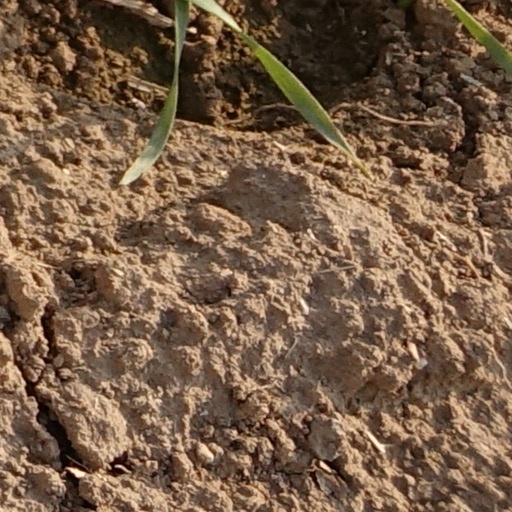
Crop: wheat